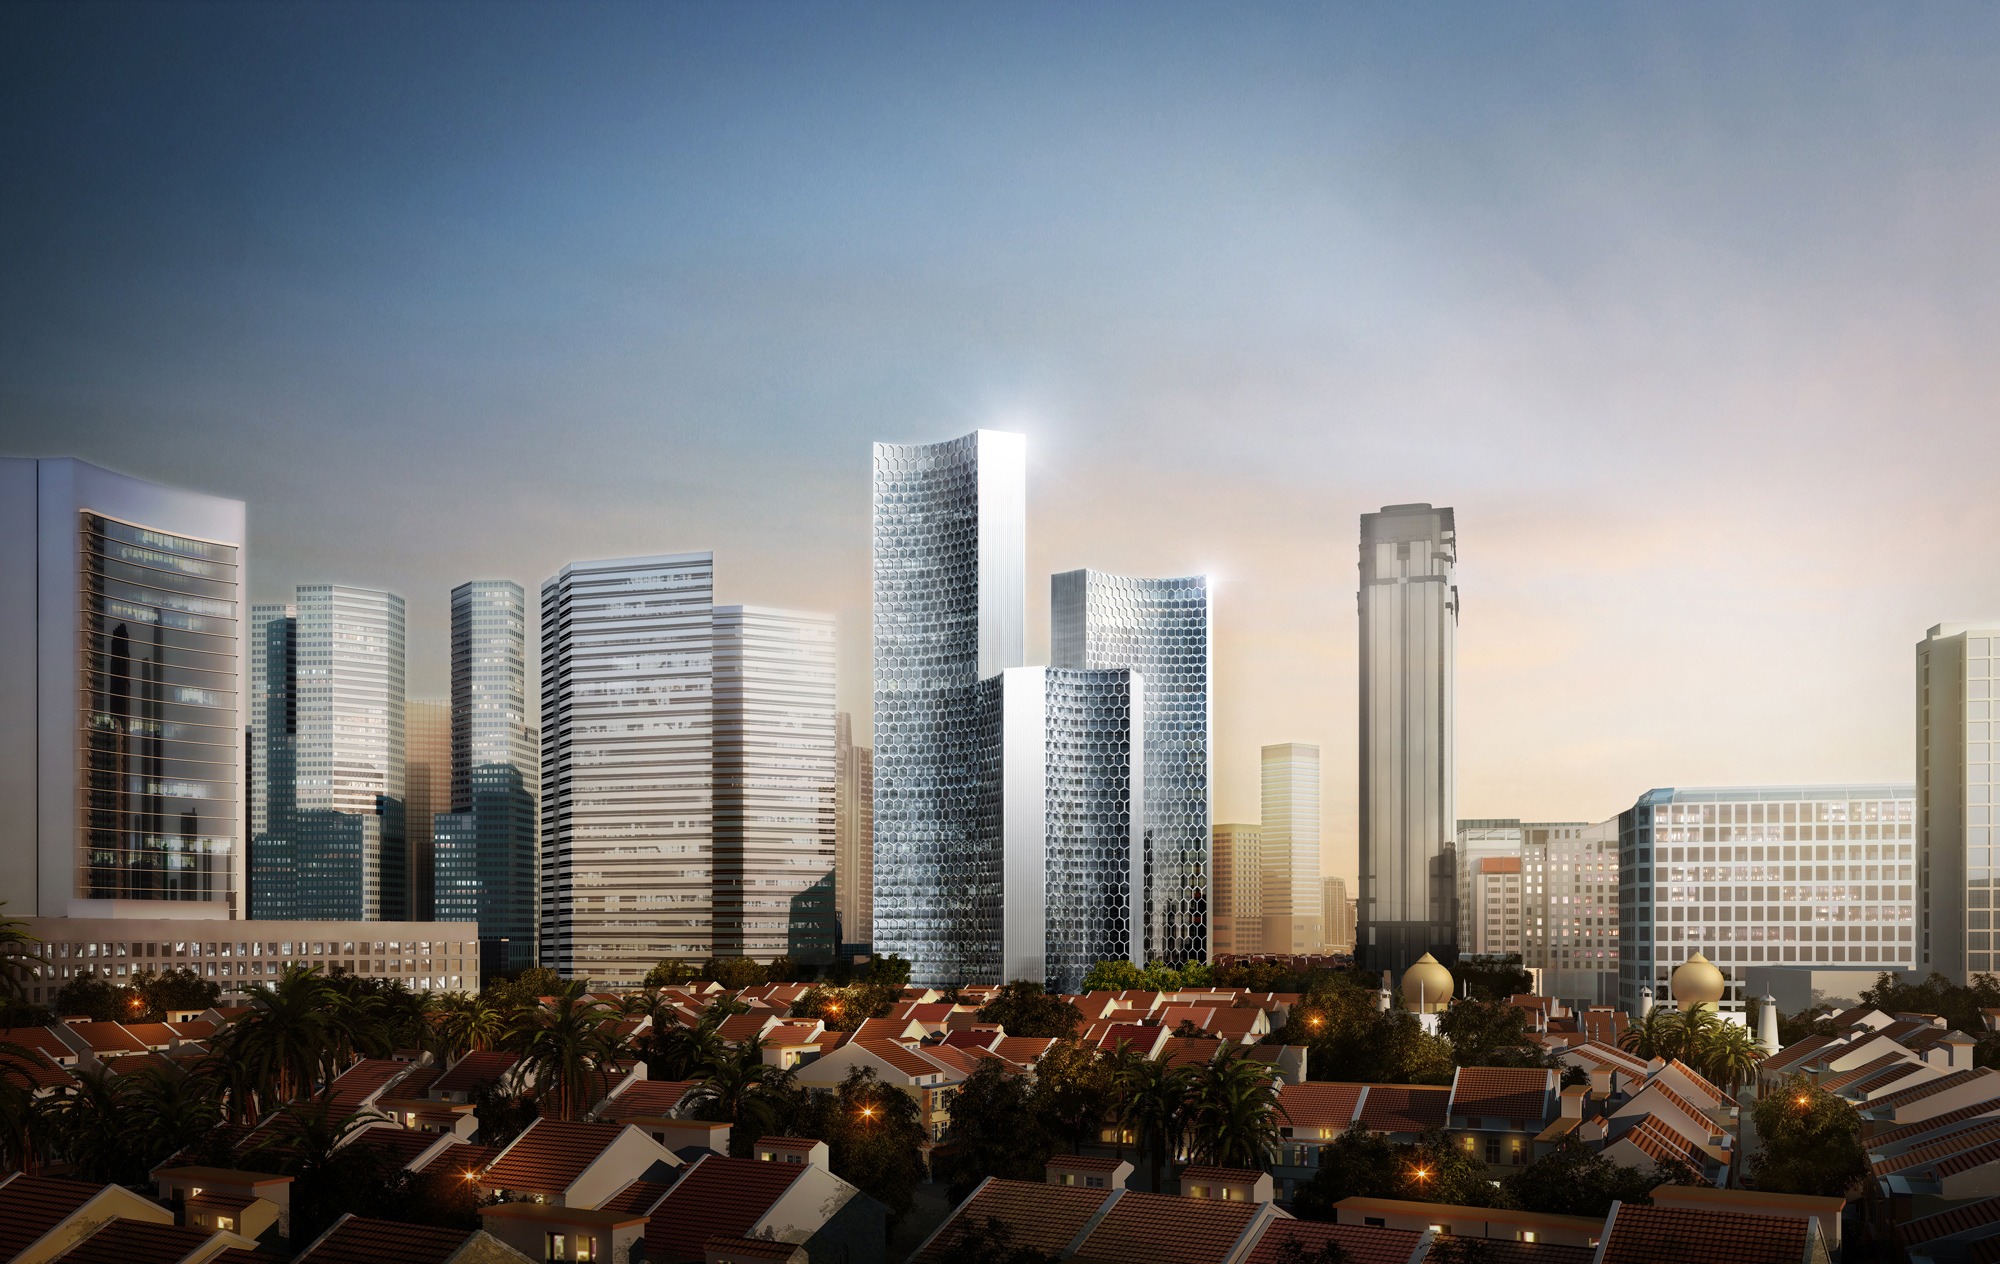
architecture, sky, skyline, city, skyscraper, urban, cityscape, downtown, tower block, clouds, skyscrapers, buildings, homes, houses, reflections, singapore, digital art, metropolis, cities, condominium, urban area, residential area, human settlement, metropolitan area